List of counties in New Jersey

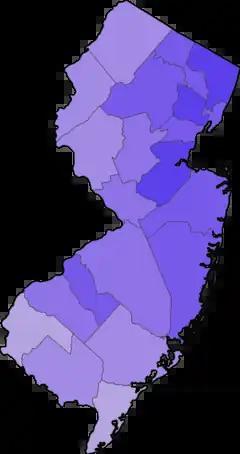
New Jersey counties by population as of 2020 with darker colors indicating a higher population

The Federal Information Processing Standard (FIPS) code, used by the United States government to uniquely identify counties, is provided with each entry. FIPS codes are five-digit numbers; for New Jersey the codes start with 34 and are completed with the three-digit county code. The FIPS code for each county in the table links to census data for that county.